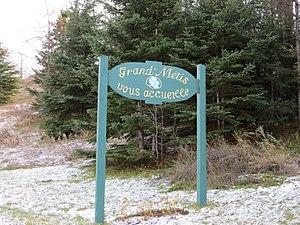
Bienvenue à Grand-Métis
Grand-Métis est une municipalité canadienne de près de 300 habitants située dans l'Est du Québec dans la municipalité régionale de comté de La Mitis au Bas-Saint-Laurent. Elle est située au confluent de la rivière Mitis et du fleuve Saint-Laurent. Elle est surtout connue aujourd'hui pour les Jardins de Métis fondés au début du XXᵉ siècle par Elsie Reford. On peut y découvrir 3 000 espèces végétales dont le fameux pavot bleu de l'Himalaya, emblème des jardins depuis des décennies.